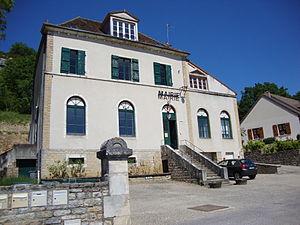
Chassey-le-Camp est une commune française située dans le département de Saône-et-Loire en région Bourgogne-Franche-Comté.